Beaconsfield

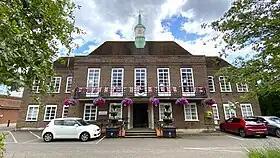
Beaconsfield Town Hall

There are two tiers of local government covering Beaconsfield, at parish (town) and unitary authority level: Beaconsfield Town Council and Buckinghamshire Council.